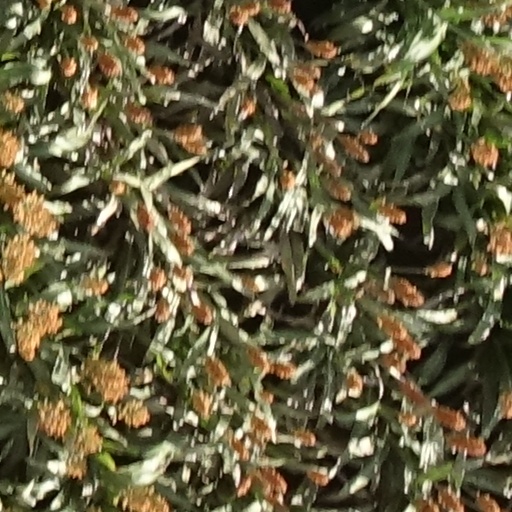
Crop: sorghum